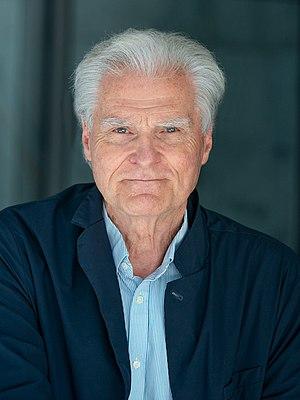
Jean-Pol Martin, né le 10 avril 1943 dans le 16ᵉ arrondissement de Paris, est le fondateur de la méthode « Lernen durch Lehren » "Learning by teaching".